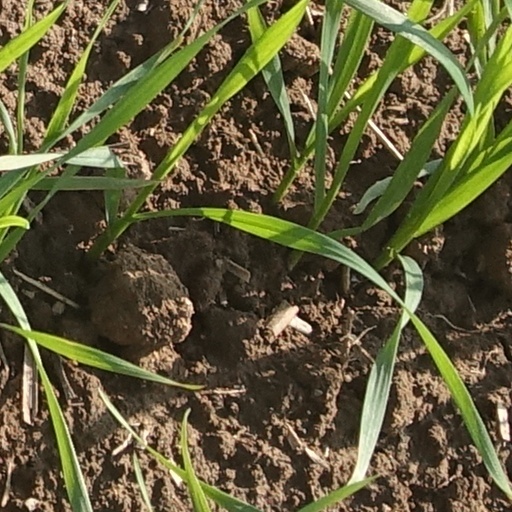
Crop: wheat